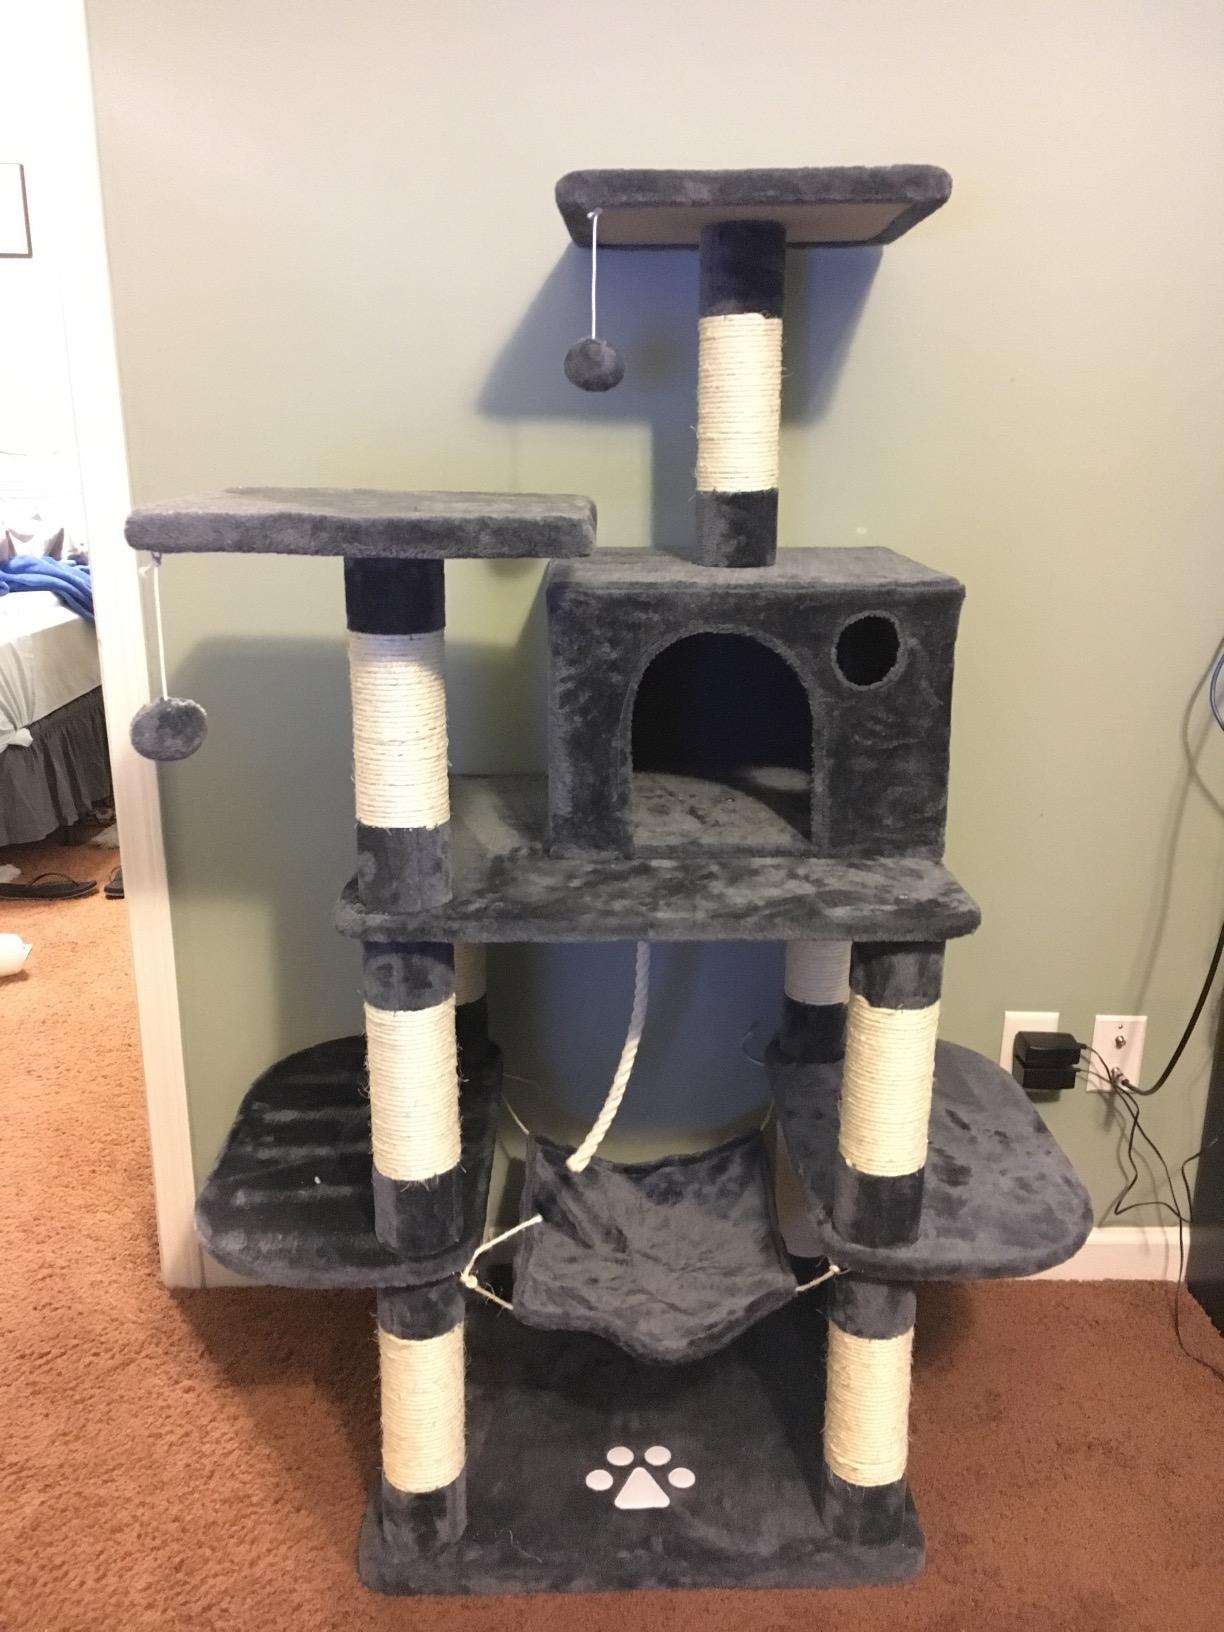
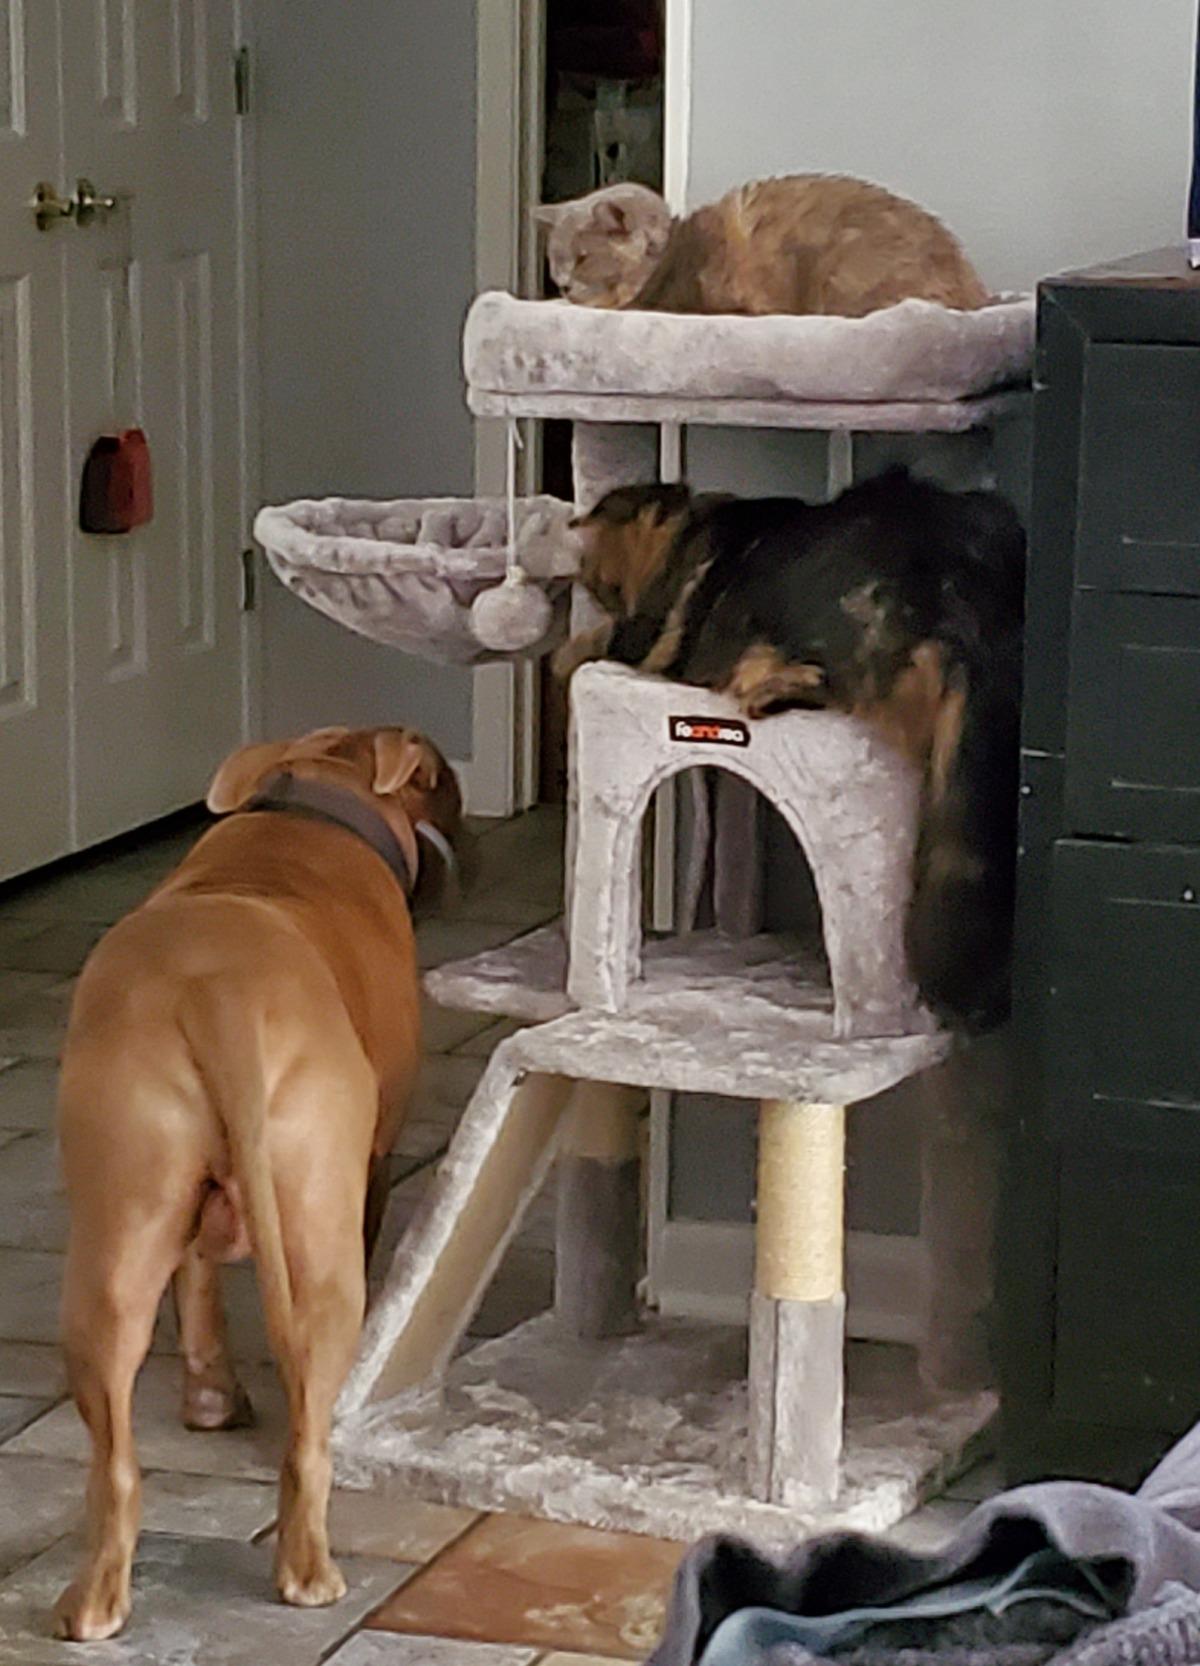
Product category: items_cat tree
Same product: no